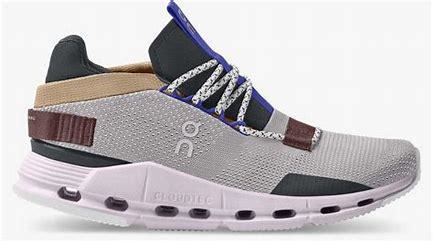
Brand: ON
Model: Cloudnova